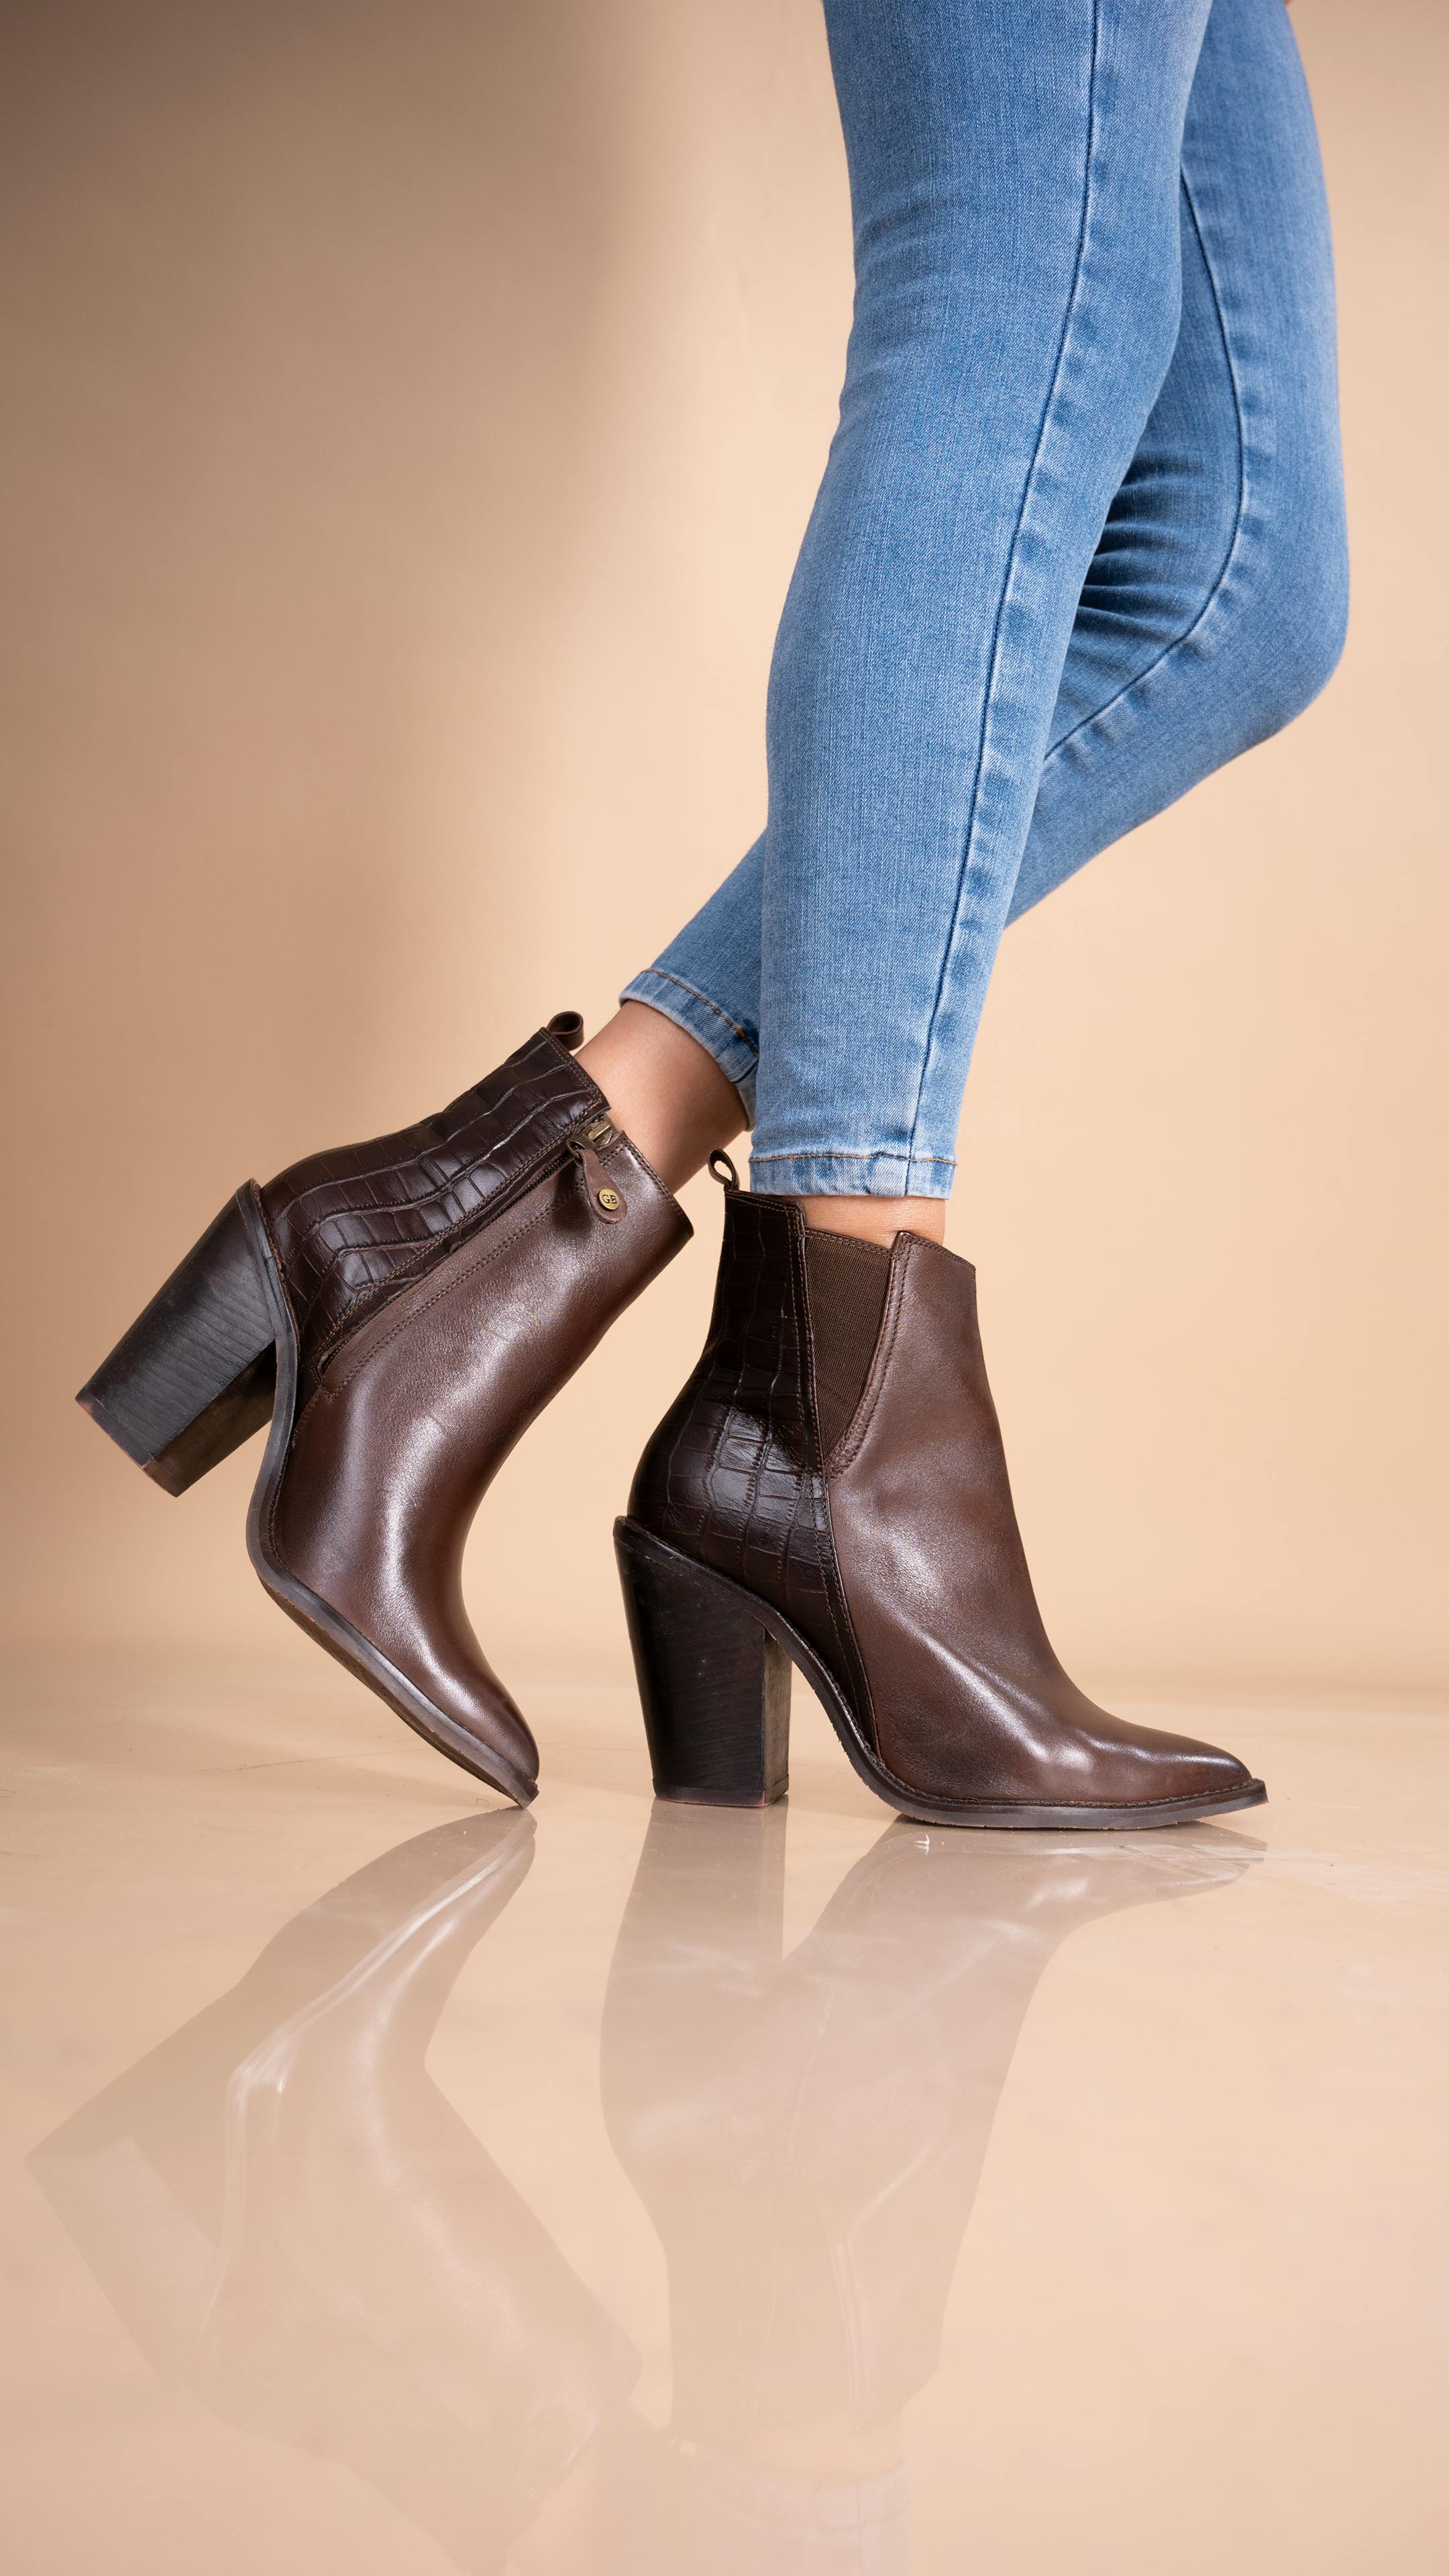
shoe, footwear, thigh, knee, human leg, fashion design, electric blue, foot, high heels, fashion accessory, leather, denim, collar, magenta, basic pump, ankle, calf